Sanseer Mill

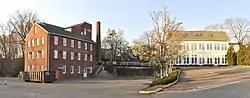
Panoramic view of Sanseer Mill, 2012

The Sanseer Mill is a historic 19th-century mill at 282 Main Street Extension in Middletown, Connecticut. It was added to the United States National Register of Historic Places in 1986.